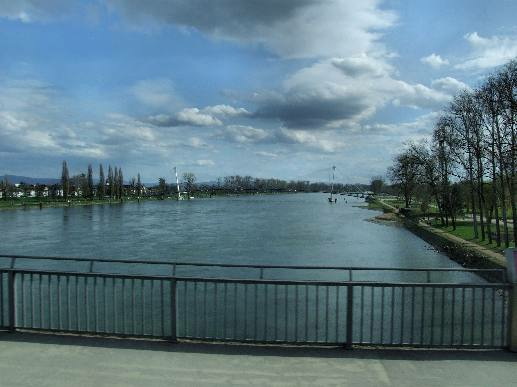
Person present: No